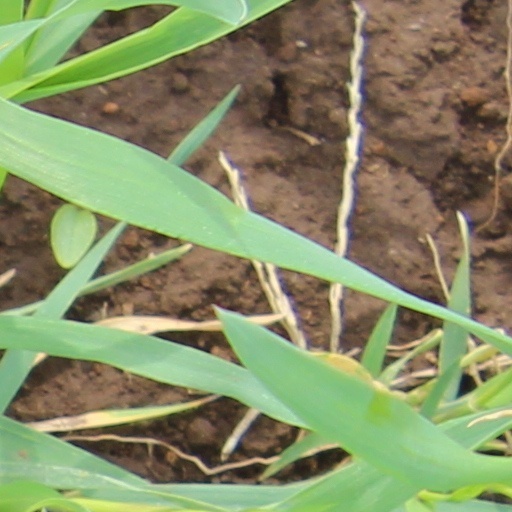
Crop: wheat